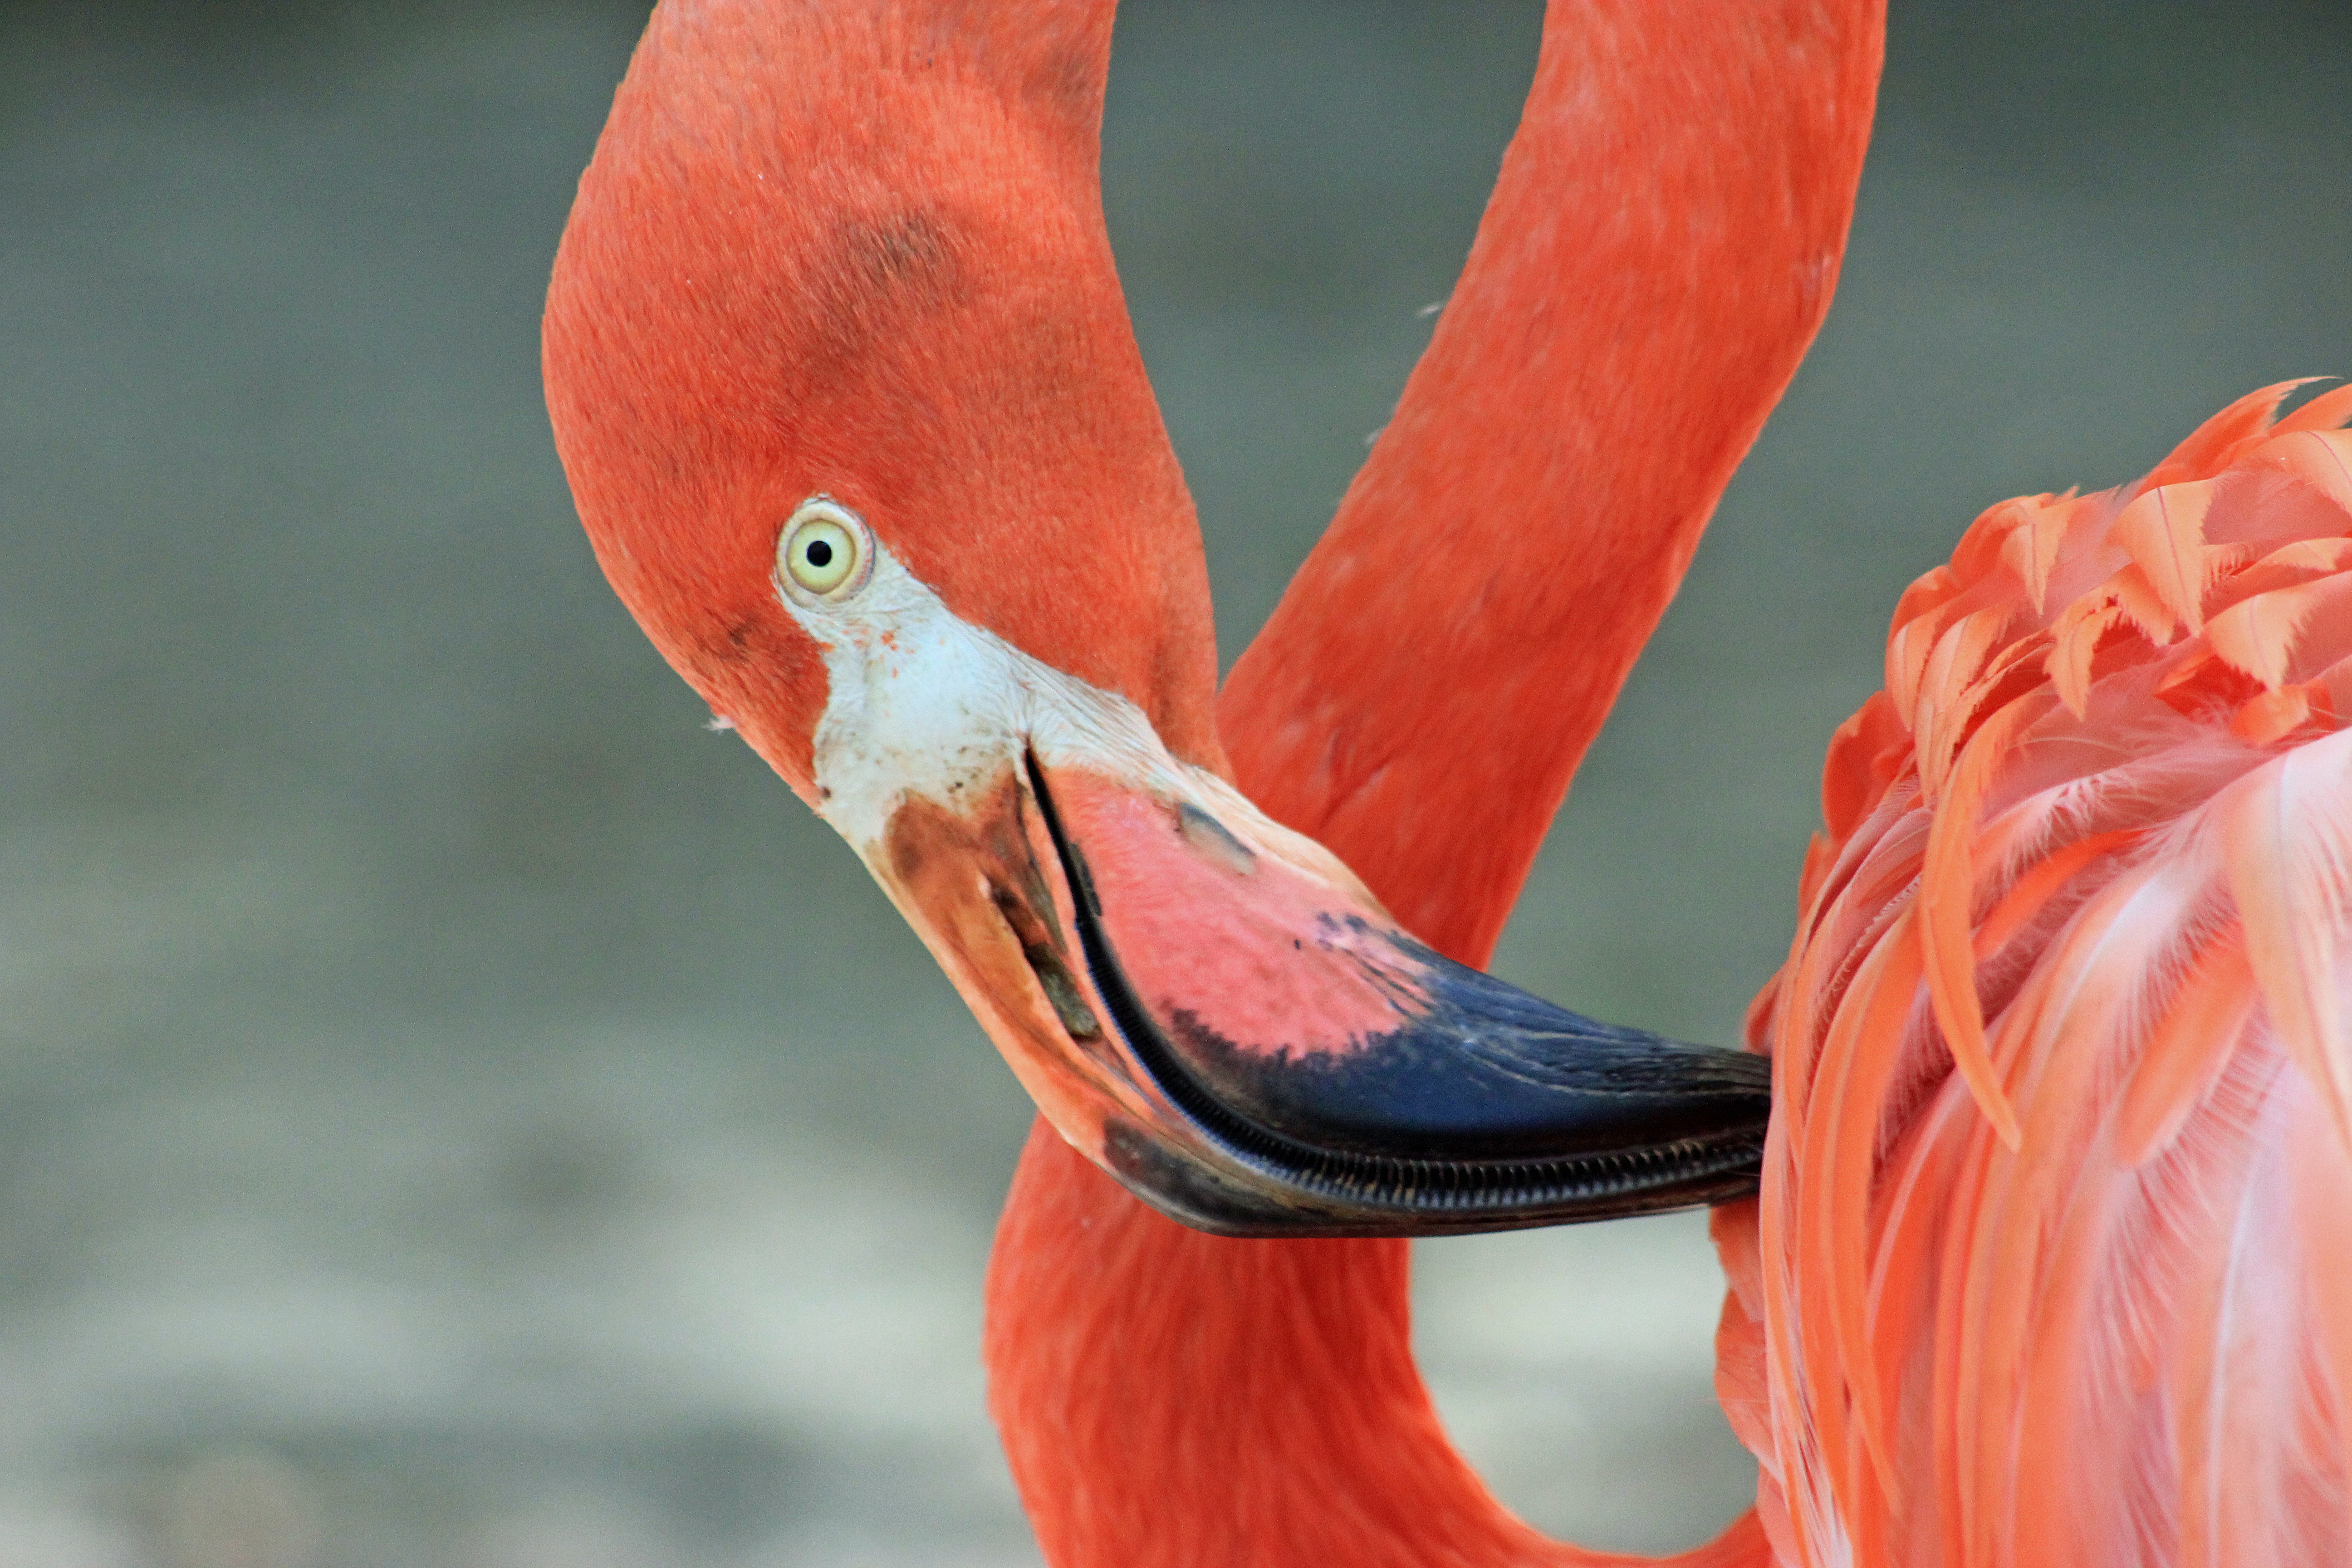
nature, bird, wing, red, beak, tropical, colorful, close up, flamingo, vertebrate, exotic, water bird, macro photography